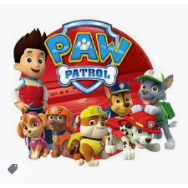
Portrait style: Cartoon Portrait